Igor Matvienko

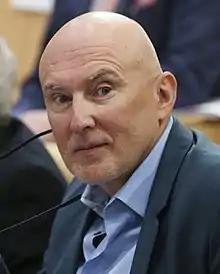

Igor Igorevich Matvienko (born February 6, 1960, in Moscow, RSFSR) is a Soviet and Russian producer, composer, founder of the bands Lyube, Ivanushki International, Korni, Fabrika, KuBa.